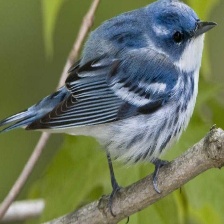
Species: CERULEAN WARBLER
Scientific name: SETOPHAGA CERULEA